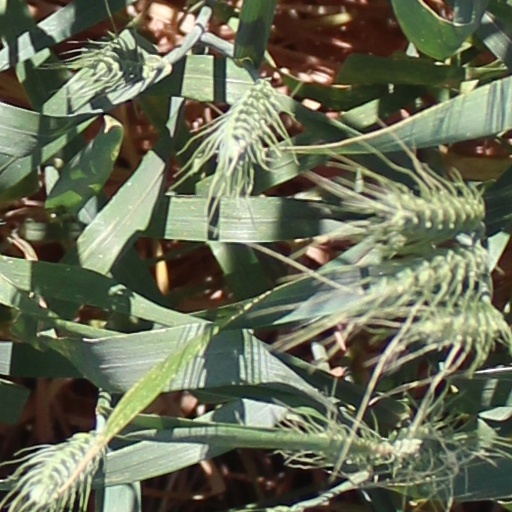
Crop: wheat